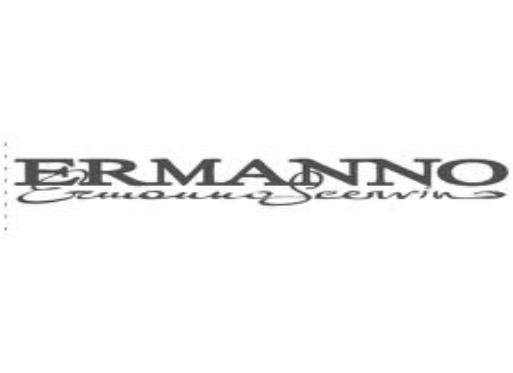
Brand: Ermanno Scervino
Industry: Clothes